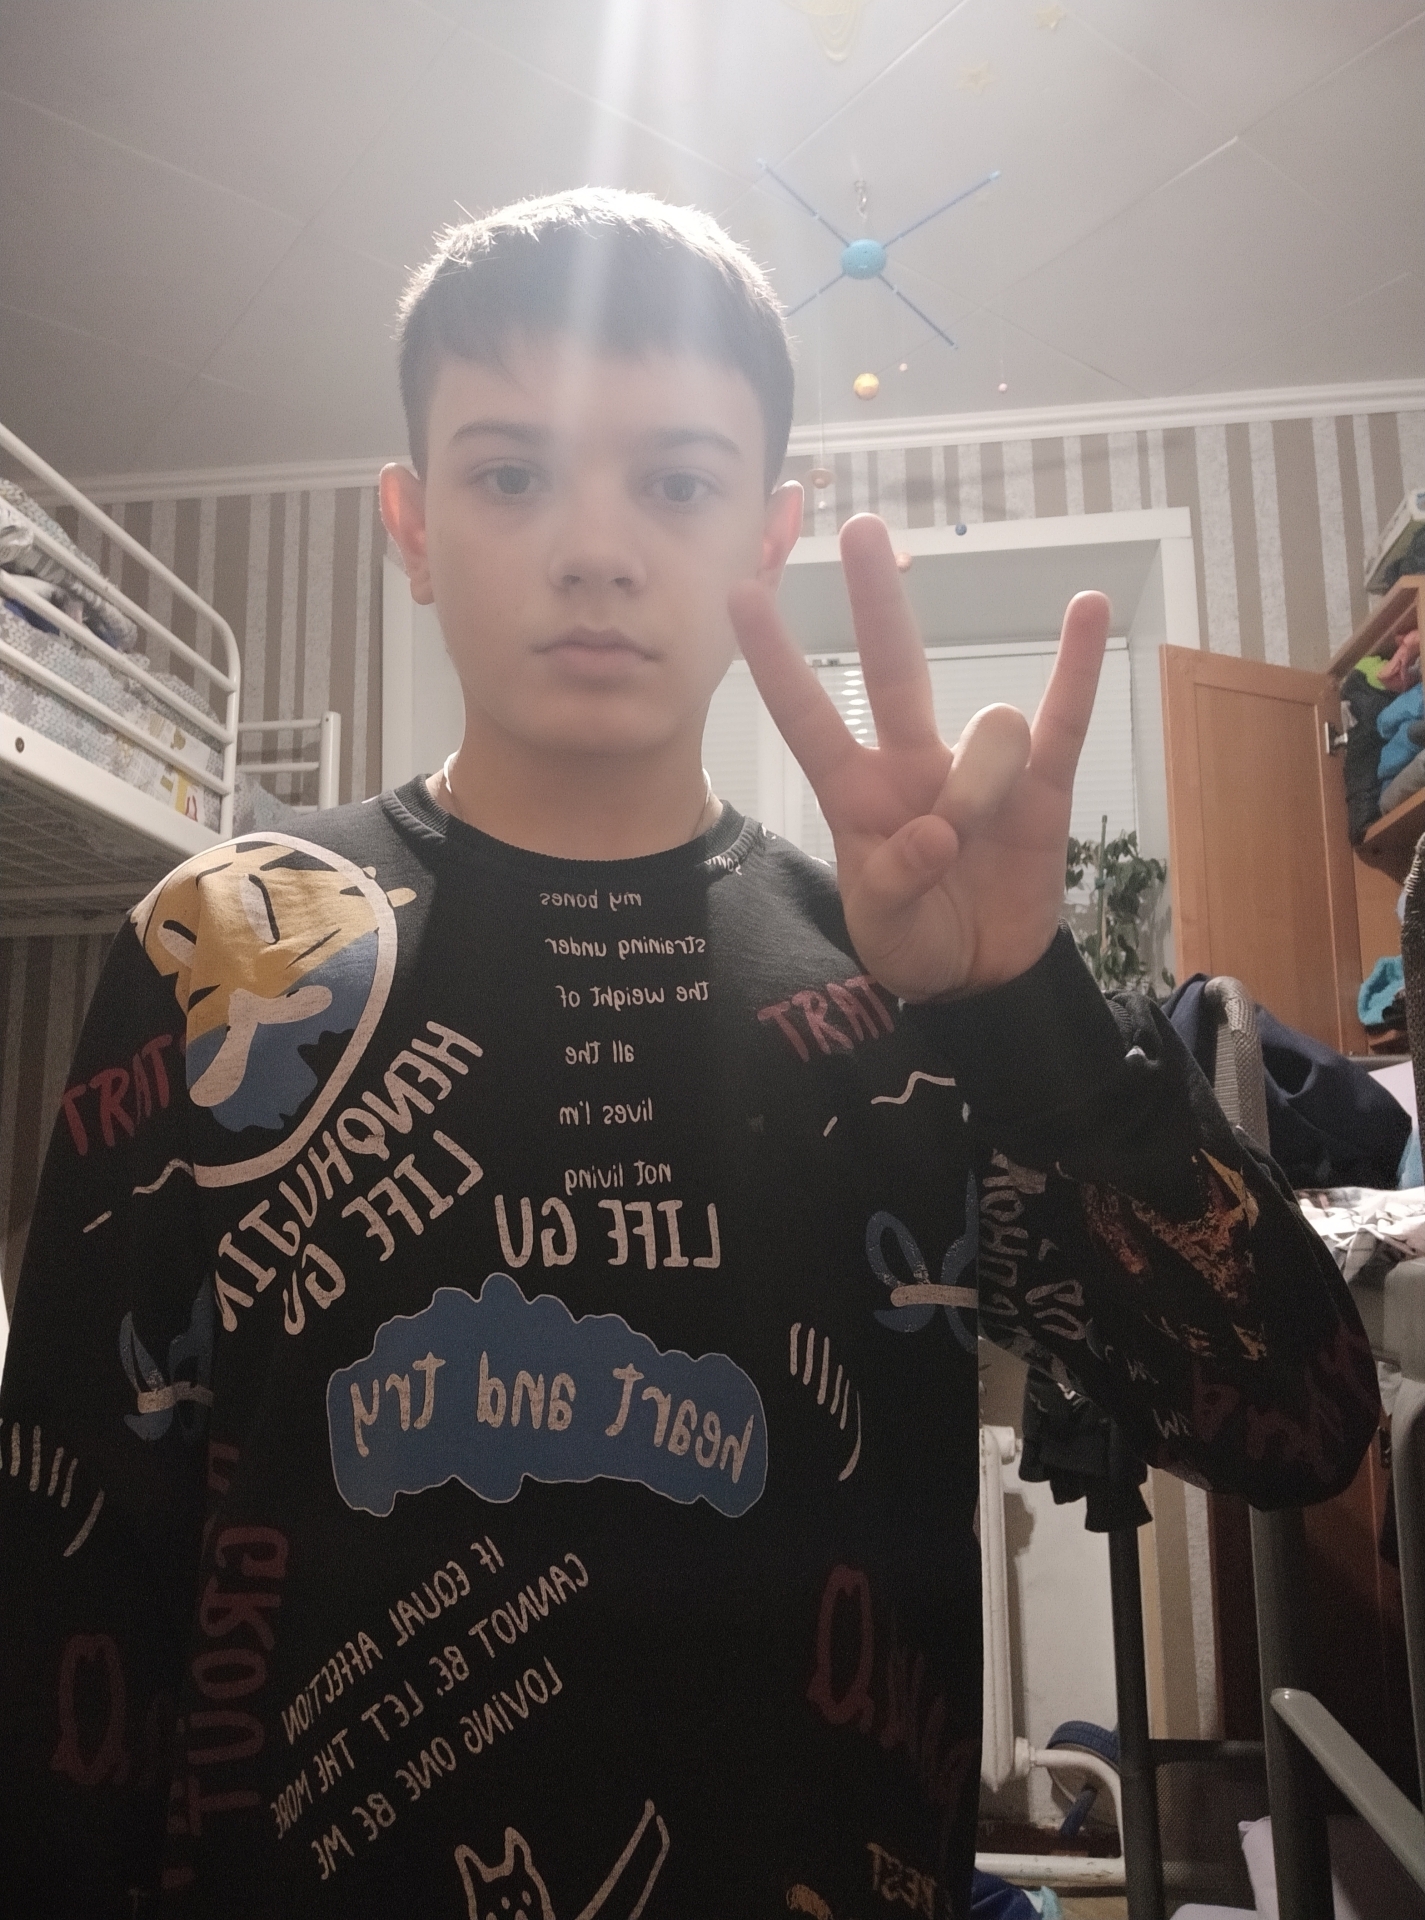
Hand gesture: three3